Biagio d'Antonio

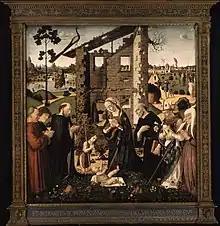
Biagio d’Antonio, “<a href="https%3A//library.nga.gov/permalink/01NGA_INST/1p5jkvq/alma991101063804896">The Adoration of the Child with Saints and Donors

Biagio d’Antonio Tucci (1446 – 1 June 1516) was an Italian Renaissance painter active in Florence, Faenza and Rome.